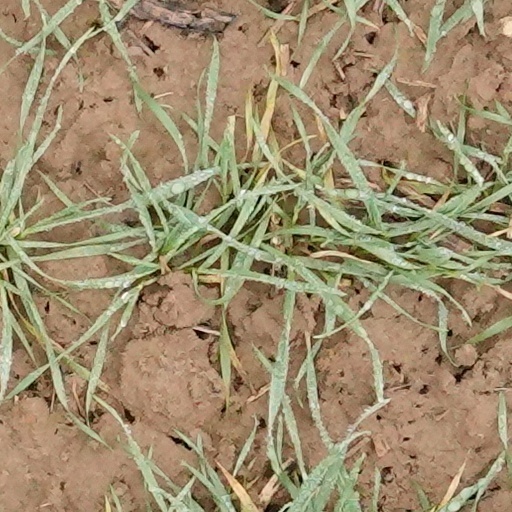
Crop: wheat